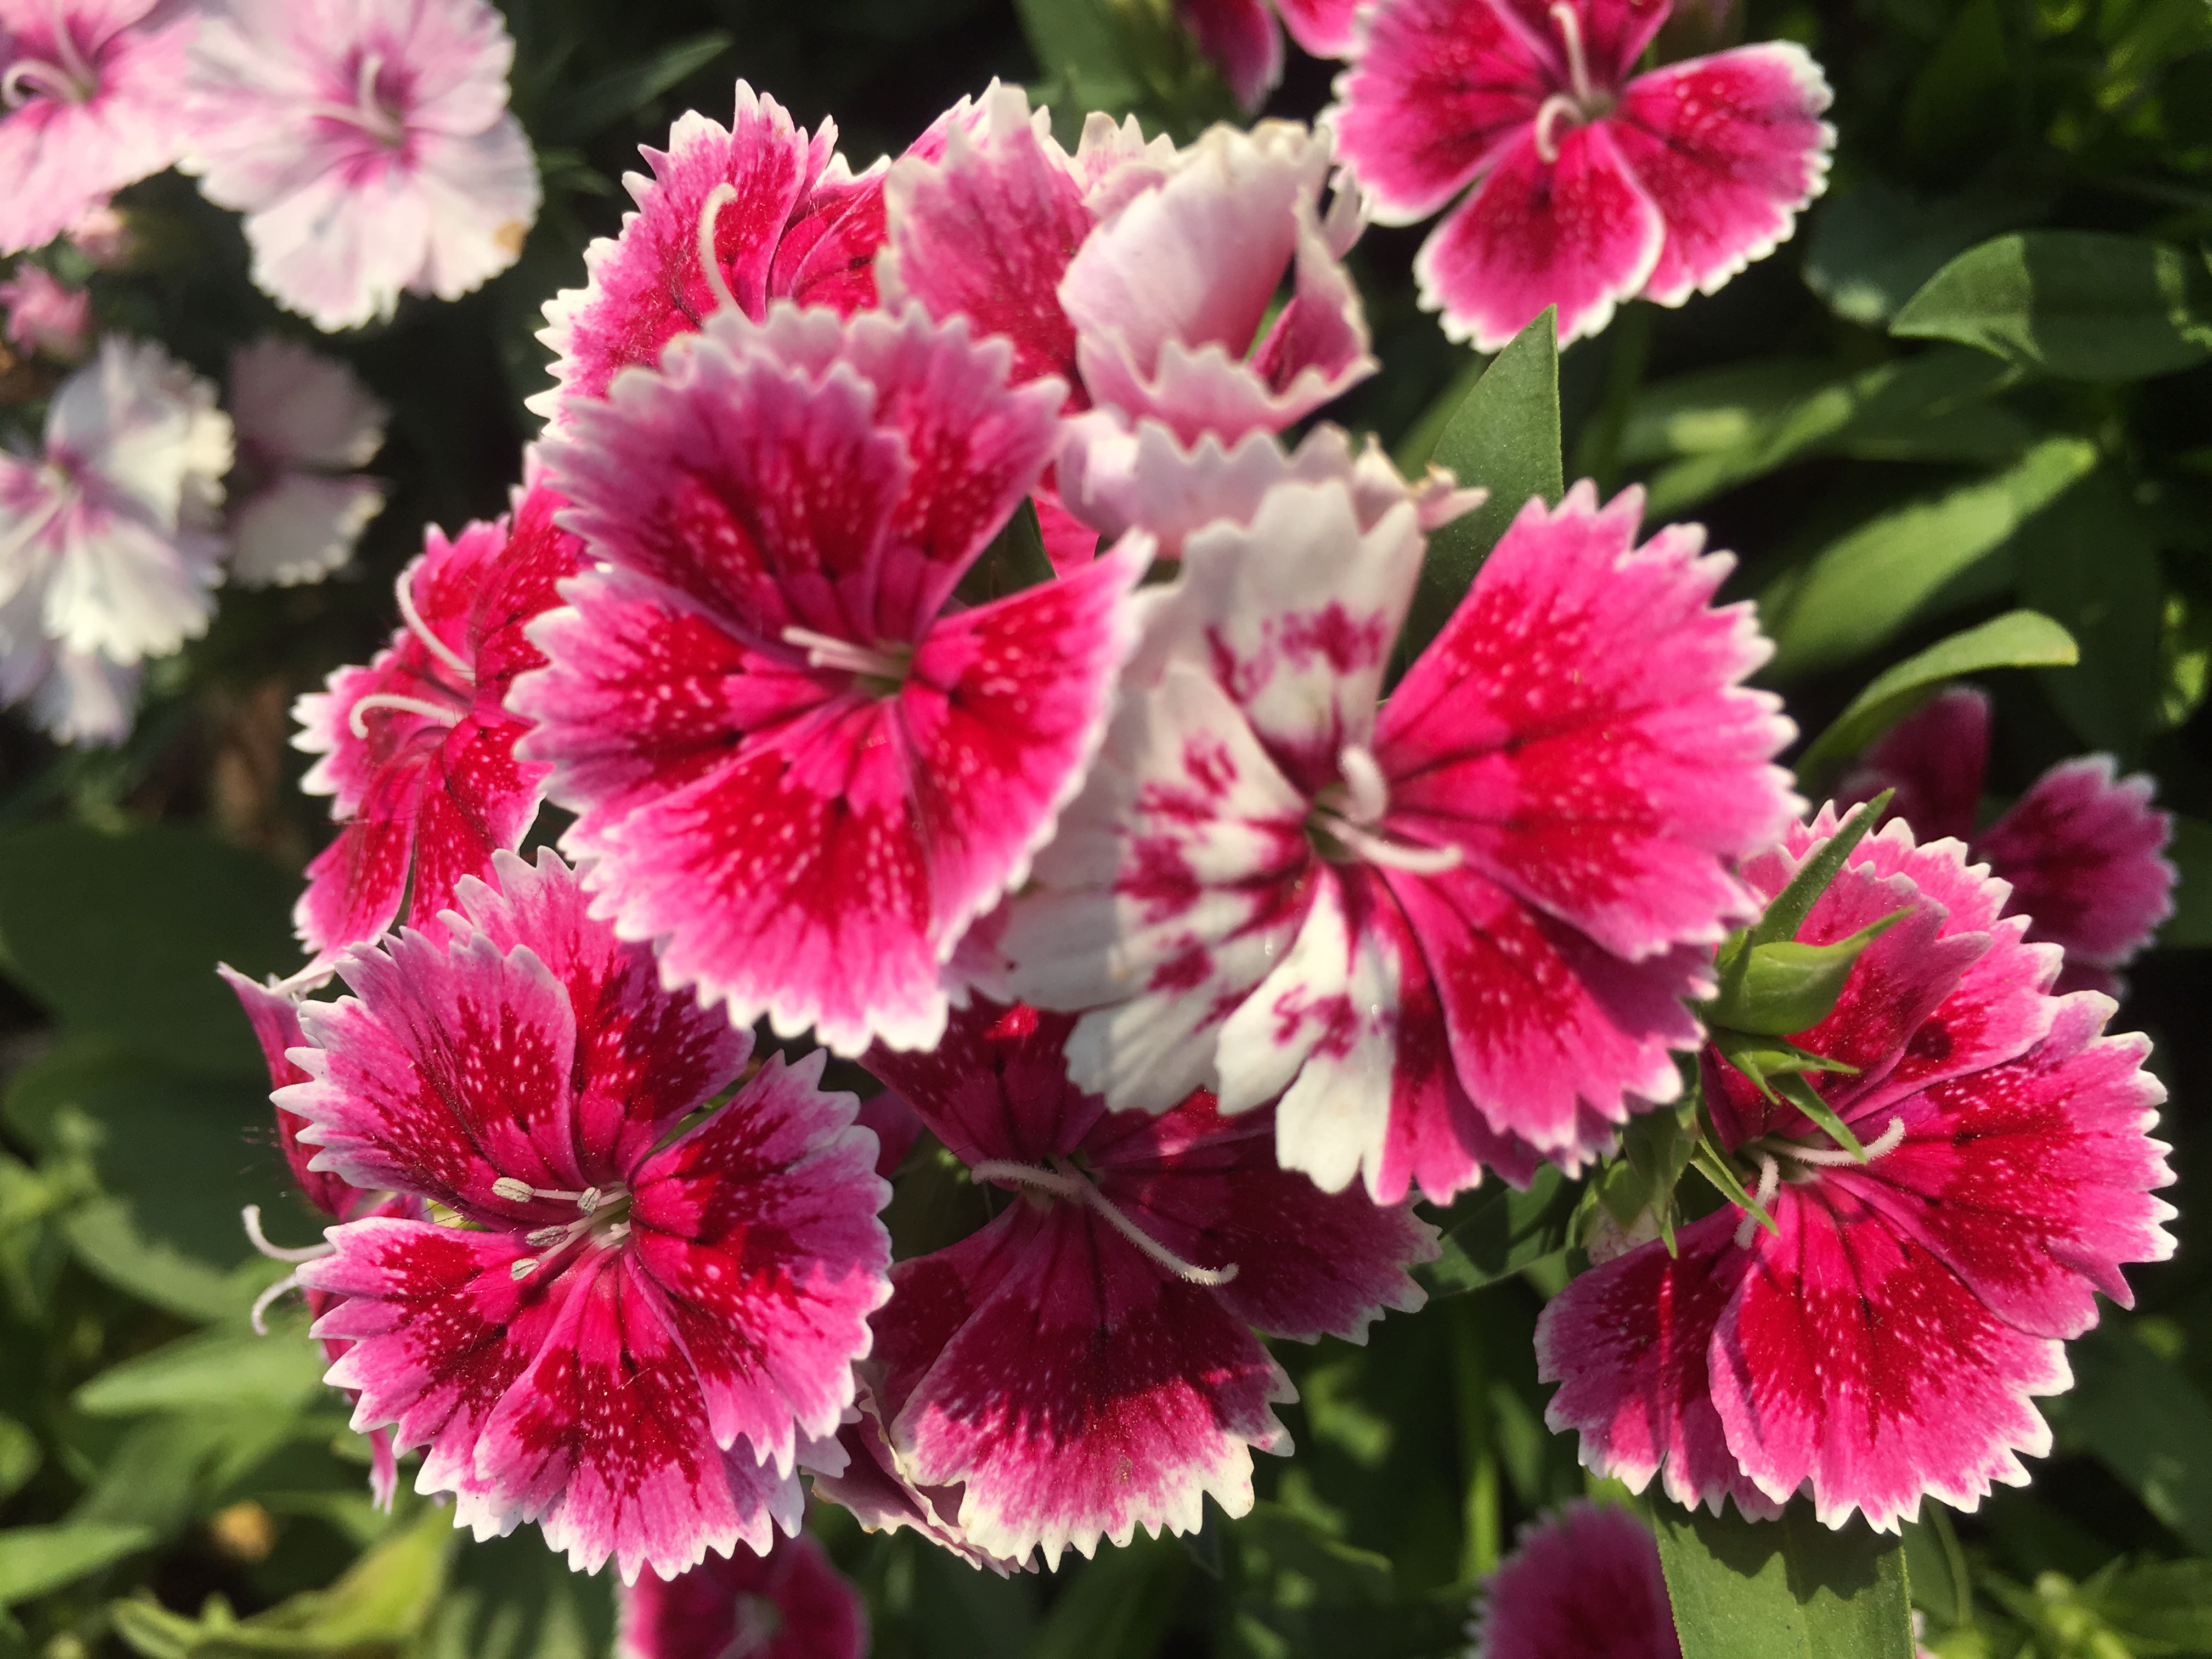
flower, flowering plant, plant, petal, pink, carnation, dianthus, sweet william, pink family, annual plant, geranium, perennial plant